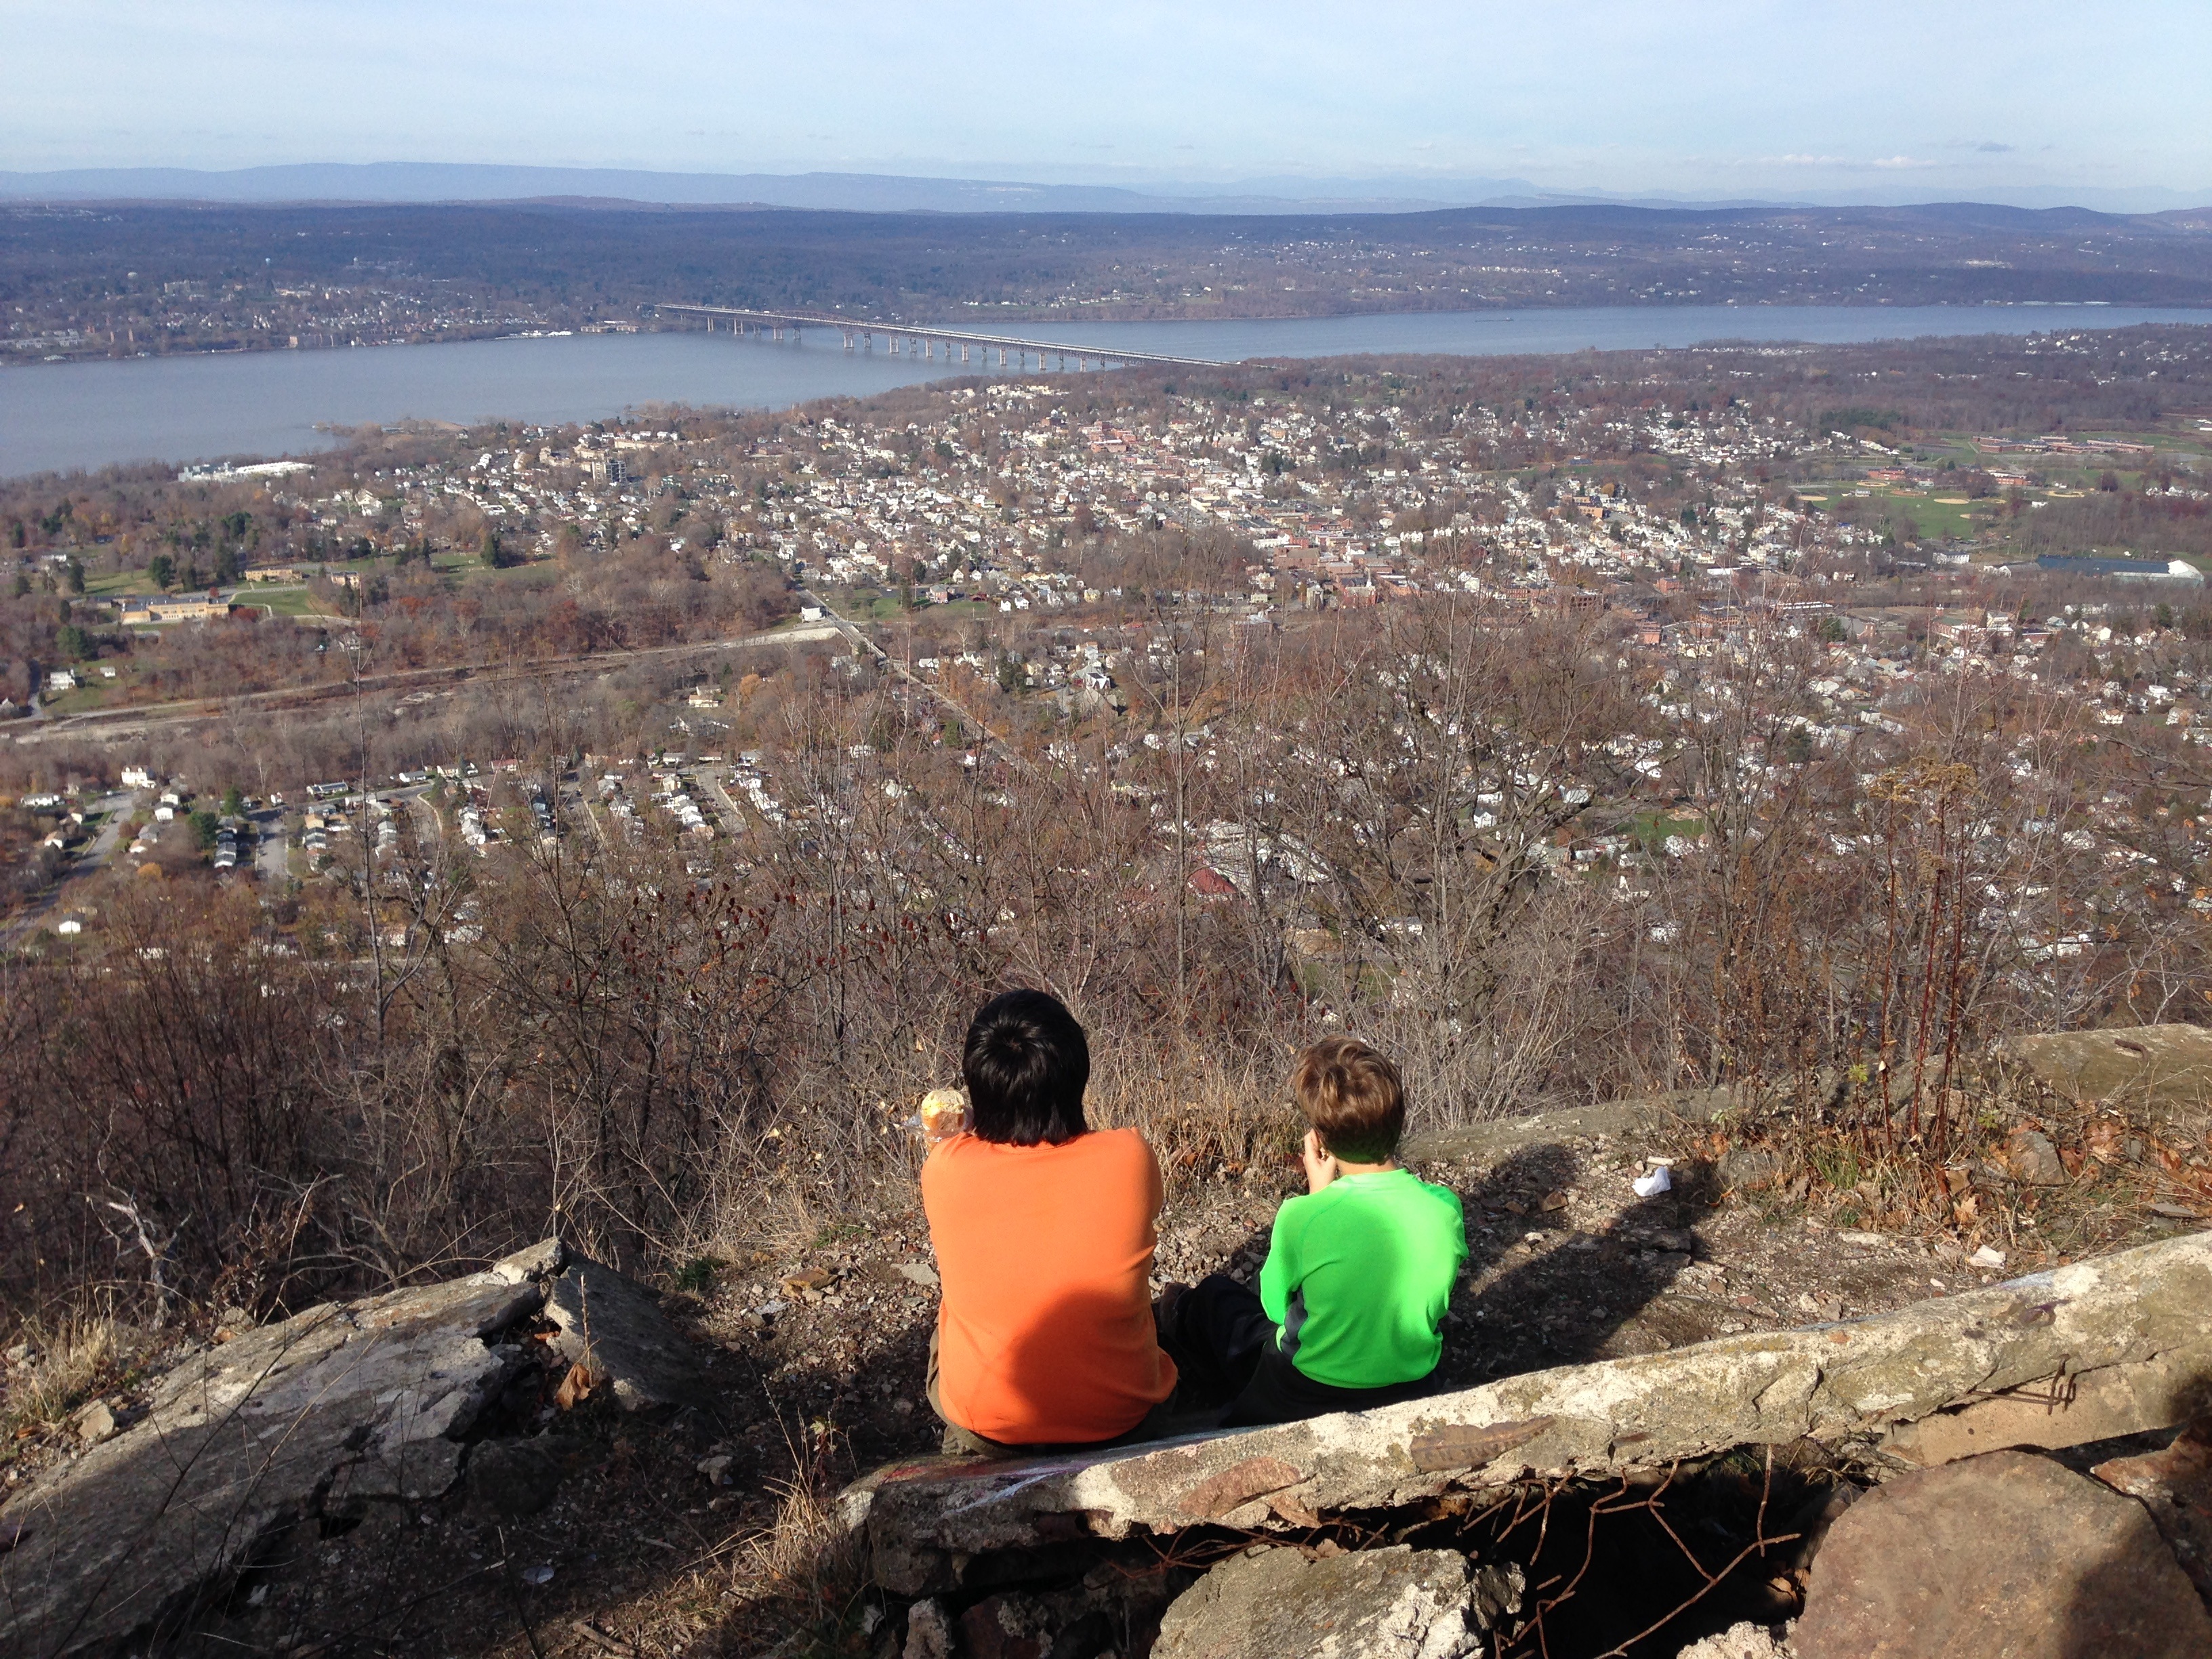
landscape, water, outdoor, wilderness, walking, mountain, hiking, bridge, hill, adventure, scenic, scenery, usa, beacon, extreme sport, terrain, overlook, ridge, mountain landscape, outdoors, children, geology, resting, nature landscape, panoramic view, hudson river, newburg, geological phenomenon